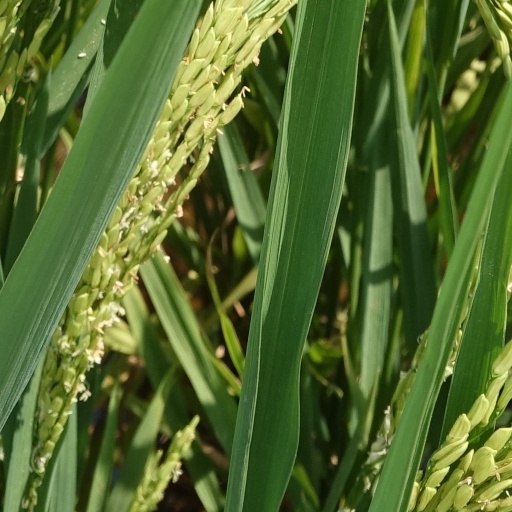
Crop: rice